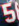
Number: 5